Tarsier

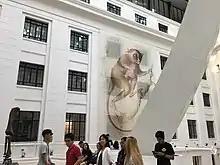
Tarsier image inside Philippine National Museum of Natural History

They are found primarily in forested habitats, especially forests that have liana, since the vine gives tarsiers vertical support when climbing trees.